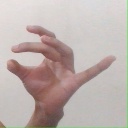
अक्षर: ओ